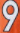
Number: 9